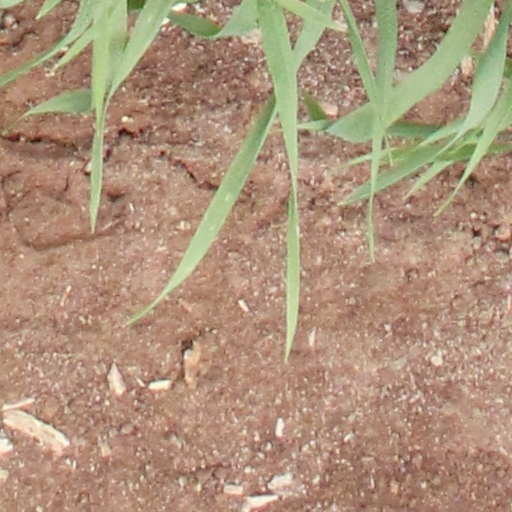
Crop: wheat